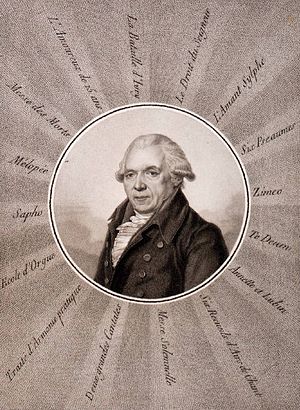
Jean-Paul-Égide Martini
Jean-Paul-Égide Martini
Jean-Paul-Égide Martini var en tyskfødt fransk komponist, dirigent og musiker.